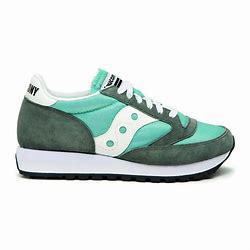
Brand: Saucony
Model: Jazz 81